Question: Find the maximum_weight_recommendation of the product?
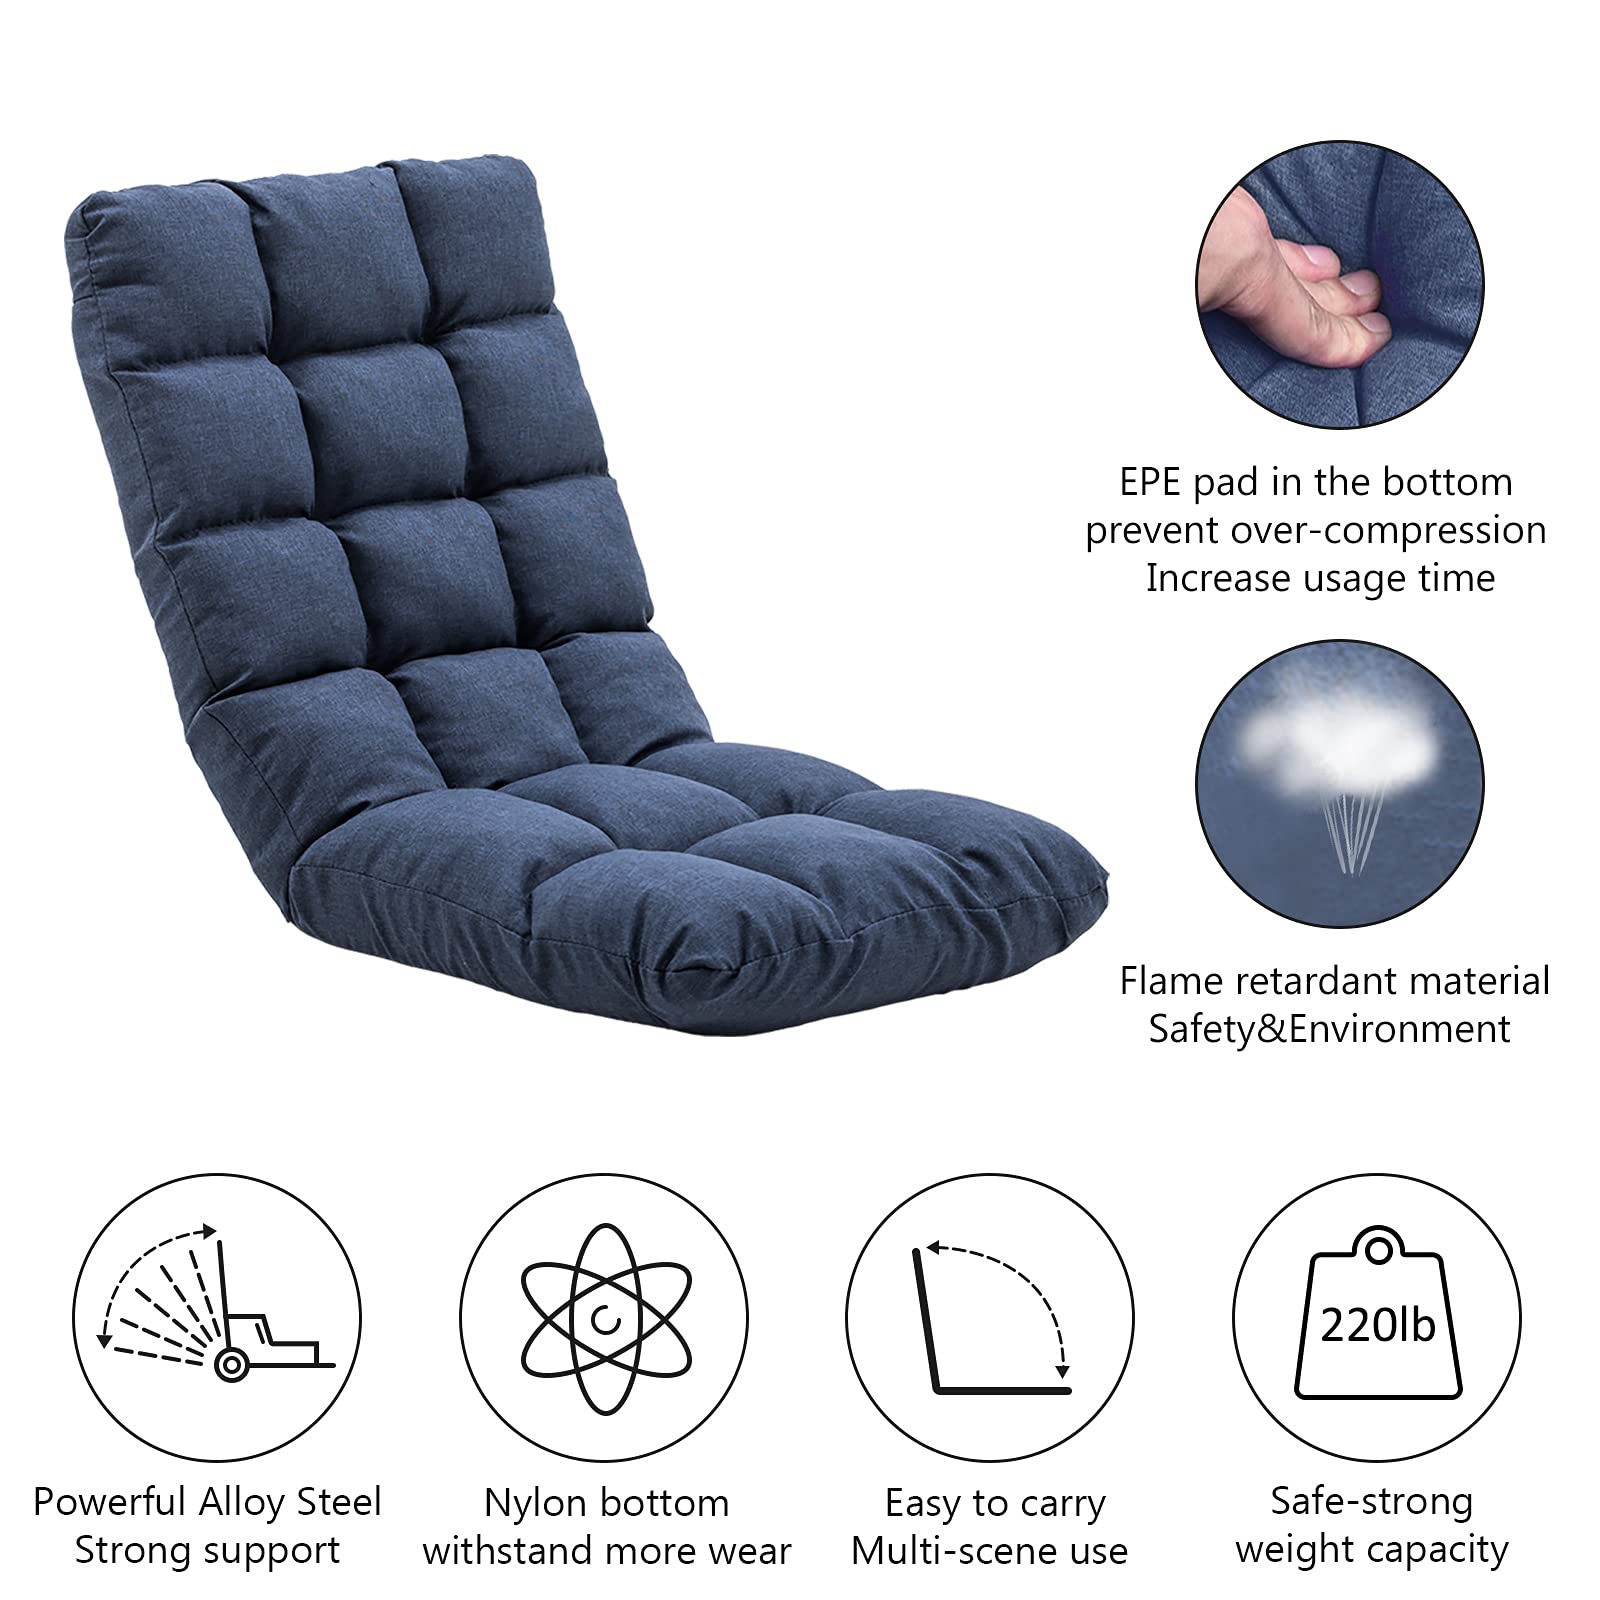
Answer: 220 pound